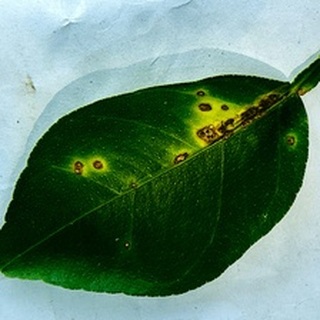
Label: lemon_anthracnose